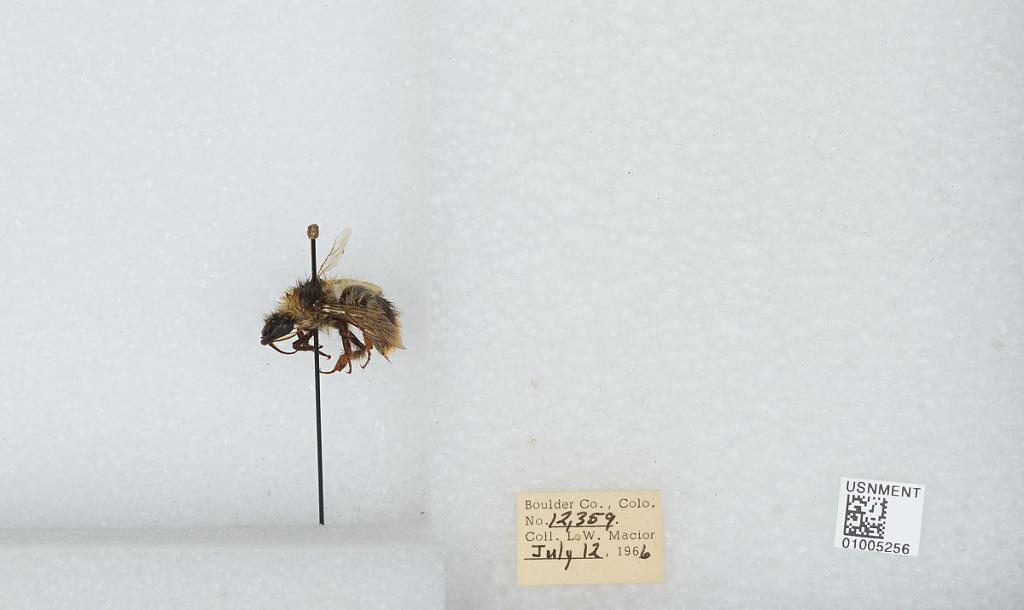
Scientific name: Bombus (Alpinobombus) balteatus Dahlbom
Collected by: L. Macior
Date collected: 1966-7-12
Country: United States
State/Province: Colorado
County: Boulder
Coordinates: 40.0275, -105.252